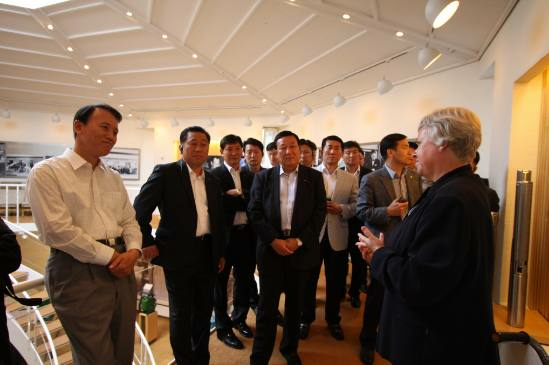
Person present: Yes